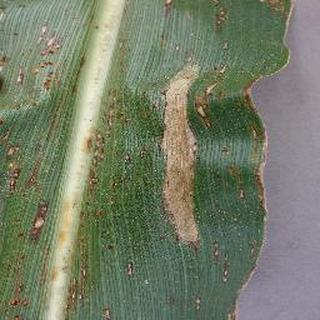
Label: corn_northern_leaf_blight